Spore (2008 video game)

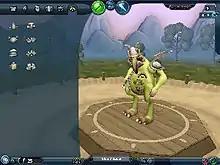
Tribal phase clothing editor

User-generated content is a major feature of "Spore"; there are eighteen different editors (some unique to a phase). All have the same general UI and controls for positioning, scaling and colouring parts, whether for the creation of a creature, or for a building or vehicle. The Creature editor, for example, allows the player to take what looks like a lump of clay with a spine and mould it into a creature. Once the torso is shaped, the player can add parts such as legs, arms, feet, hands, noses, eyes, and mouths. Many of these parts affect the creature's abilities (speed, strength, diet, etc.), while some parts are purely decorative. Once the creature is formed, it can be painted using a large number of textures, overlays, colours, and patterns, which are procedurally applied depending on the topology of the creature. The only required feature is the mouth. All other parts are optional; for example, creatures without legs will slither on the ground like a slug or an inchworm, and creatures without arms will be unable to pick up objects.